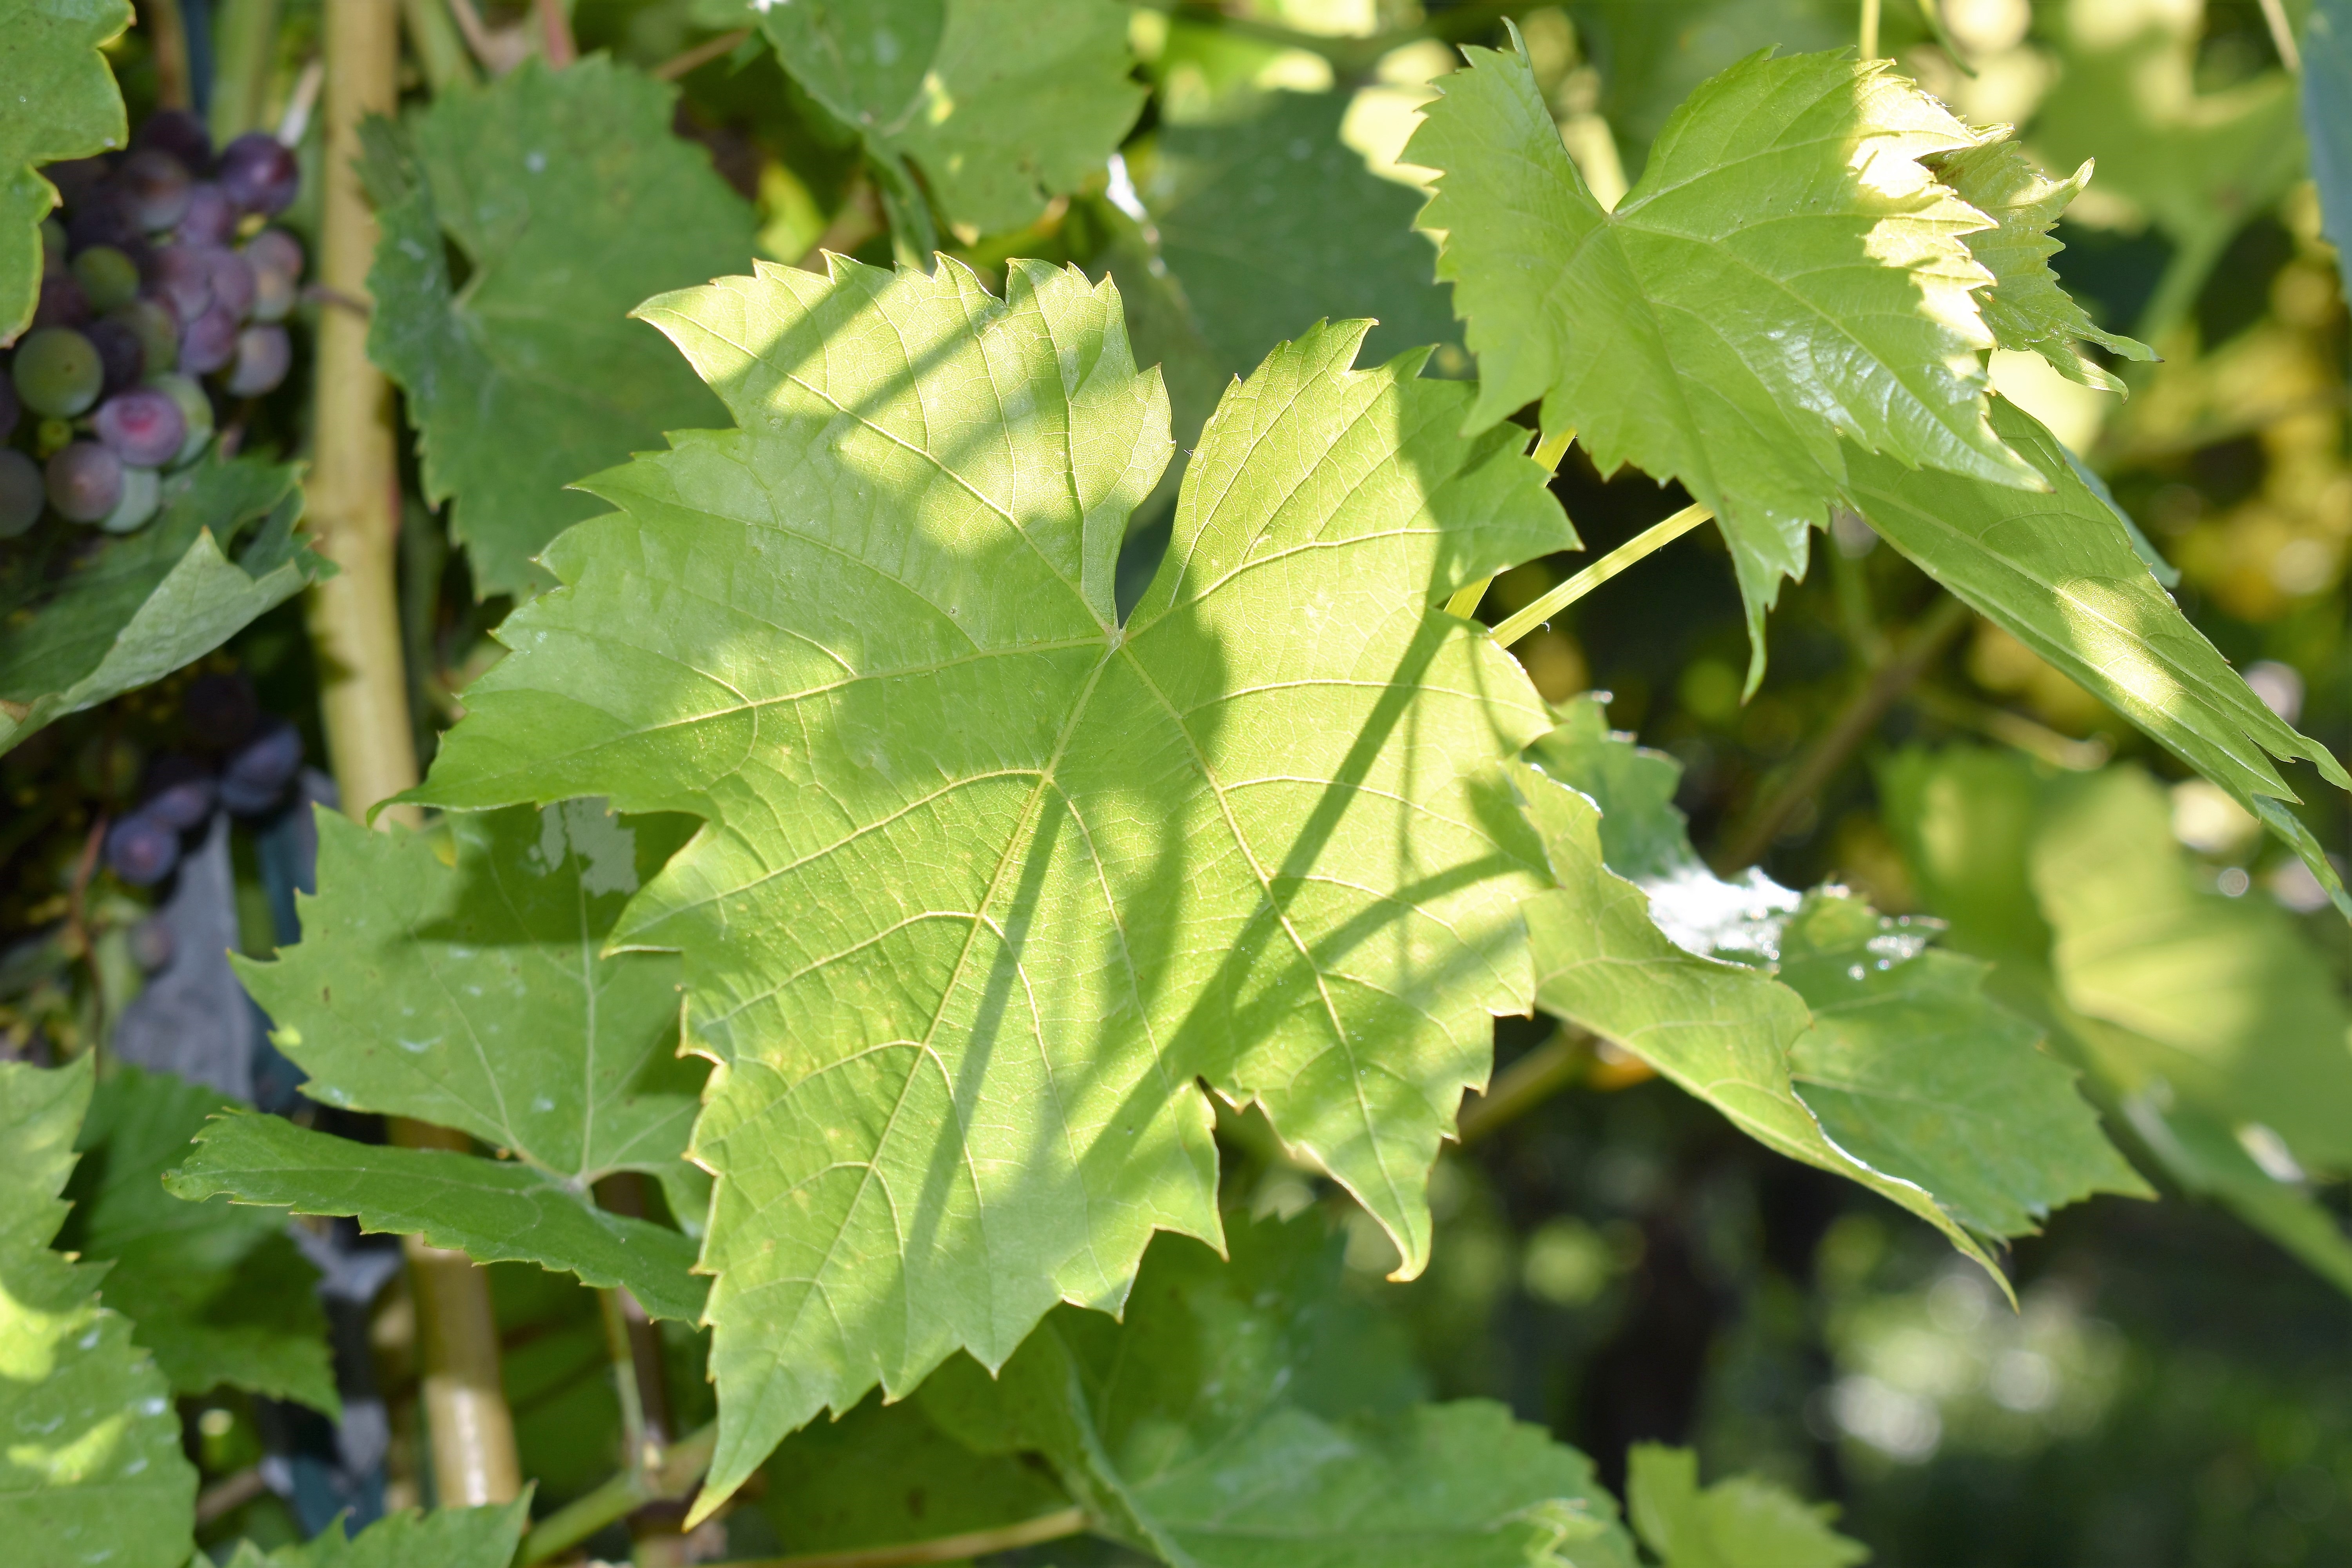
tree, nature, branch, plant, fruit, leaf, flower, food, green, produce, birch, autumn, botany, close, maple tree, grapevine, leaves, shrub, grapes, deciduous, oak, green leaf, flowering plant, maidenhair tree, grape leaves, woody plant, land plant, plane tree family